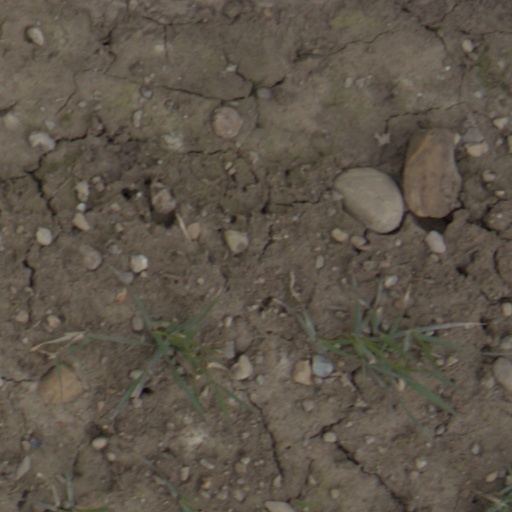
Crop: wheat